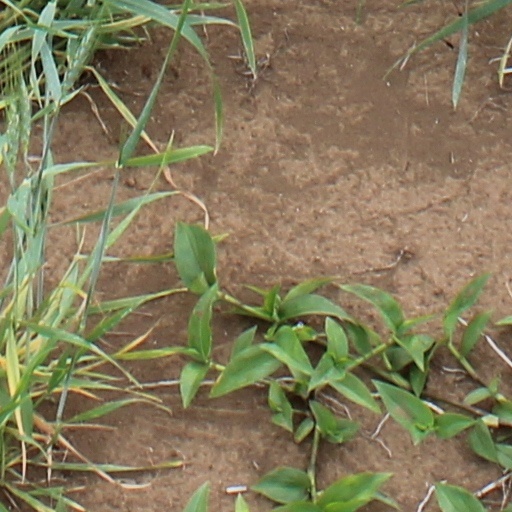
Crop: wheat